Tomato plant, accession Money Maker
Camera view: horizontal (90 deg, fisheye); turntable rotation: 180 degrees
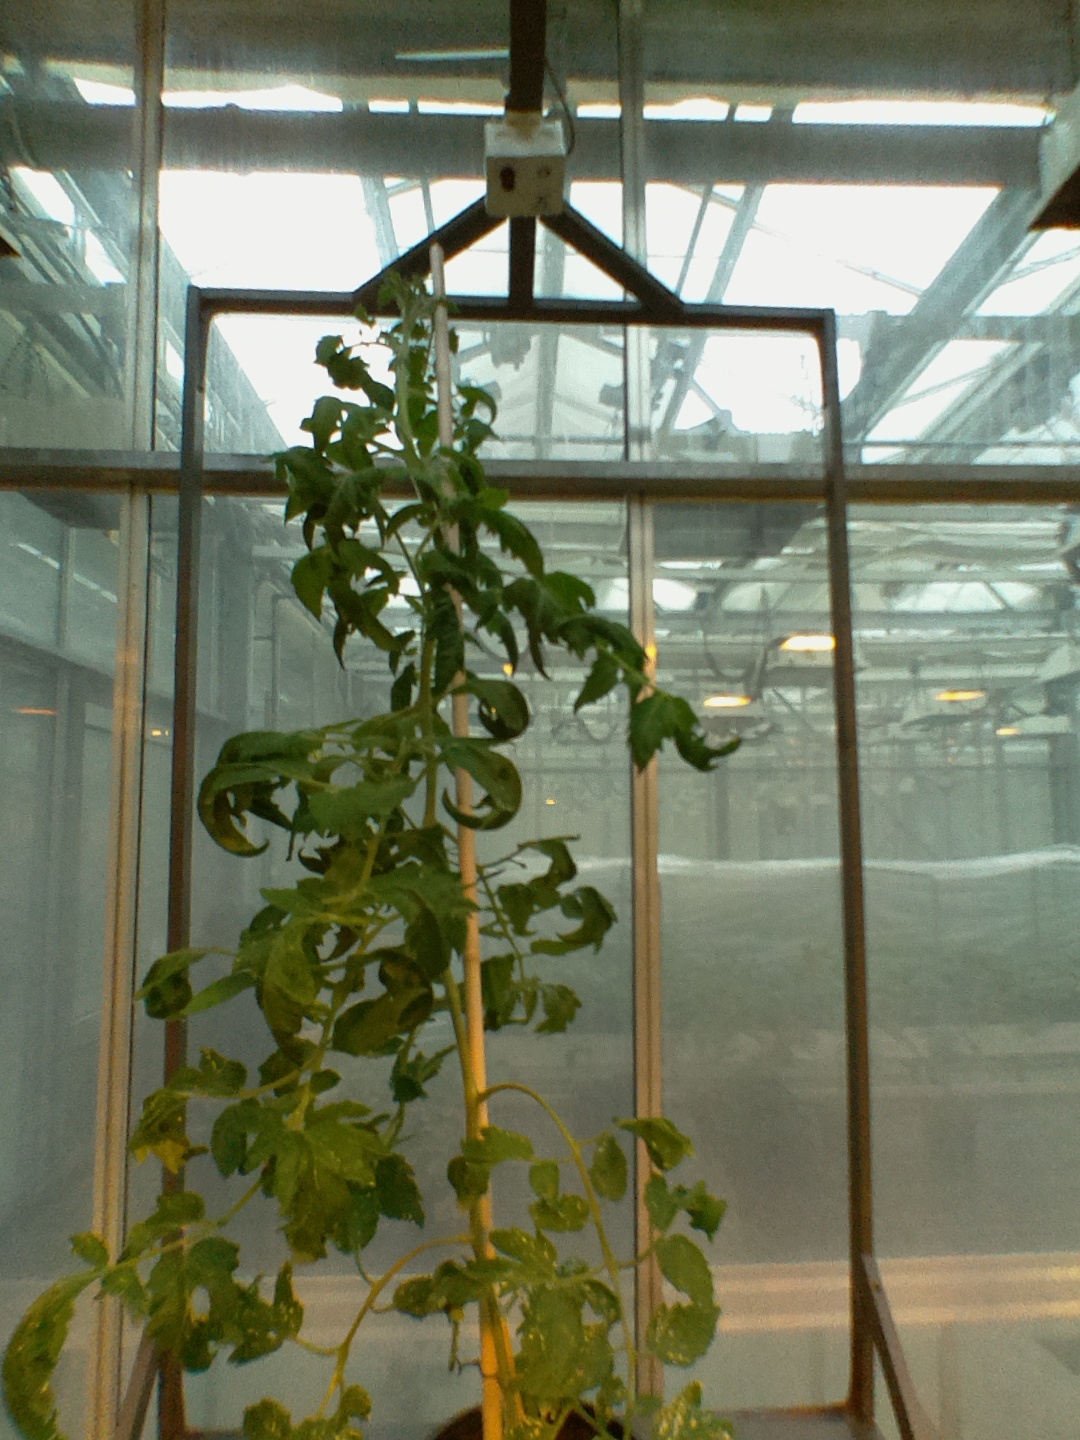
BBCH growth stage 70: Fruits at the main stem or branches visibles